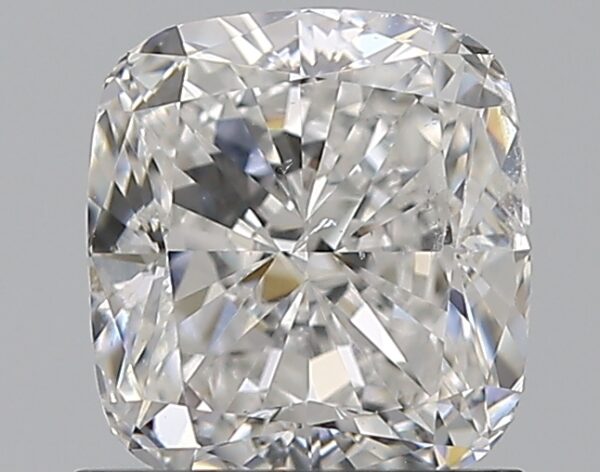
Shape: cushion
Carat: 1.2
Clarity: SI1
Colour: E
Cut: VG
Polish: EX
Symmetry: VG
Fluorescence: N
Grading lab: GIA
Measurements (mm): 6.2 x 5.73 x 3.82